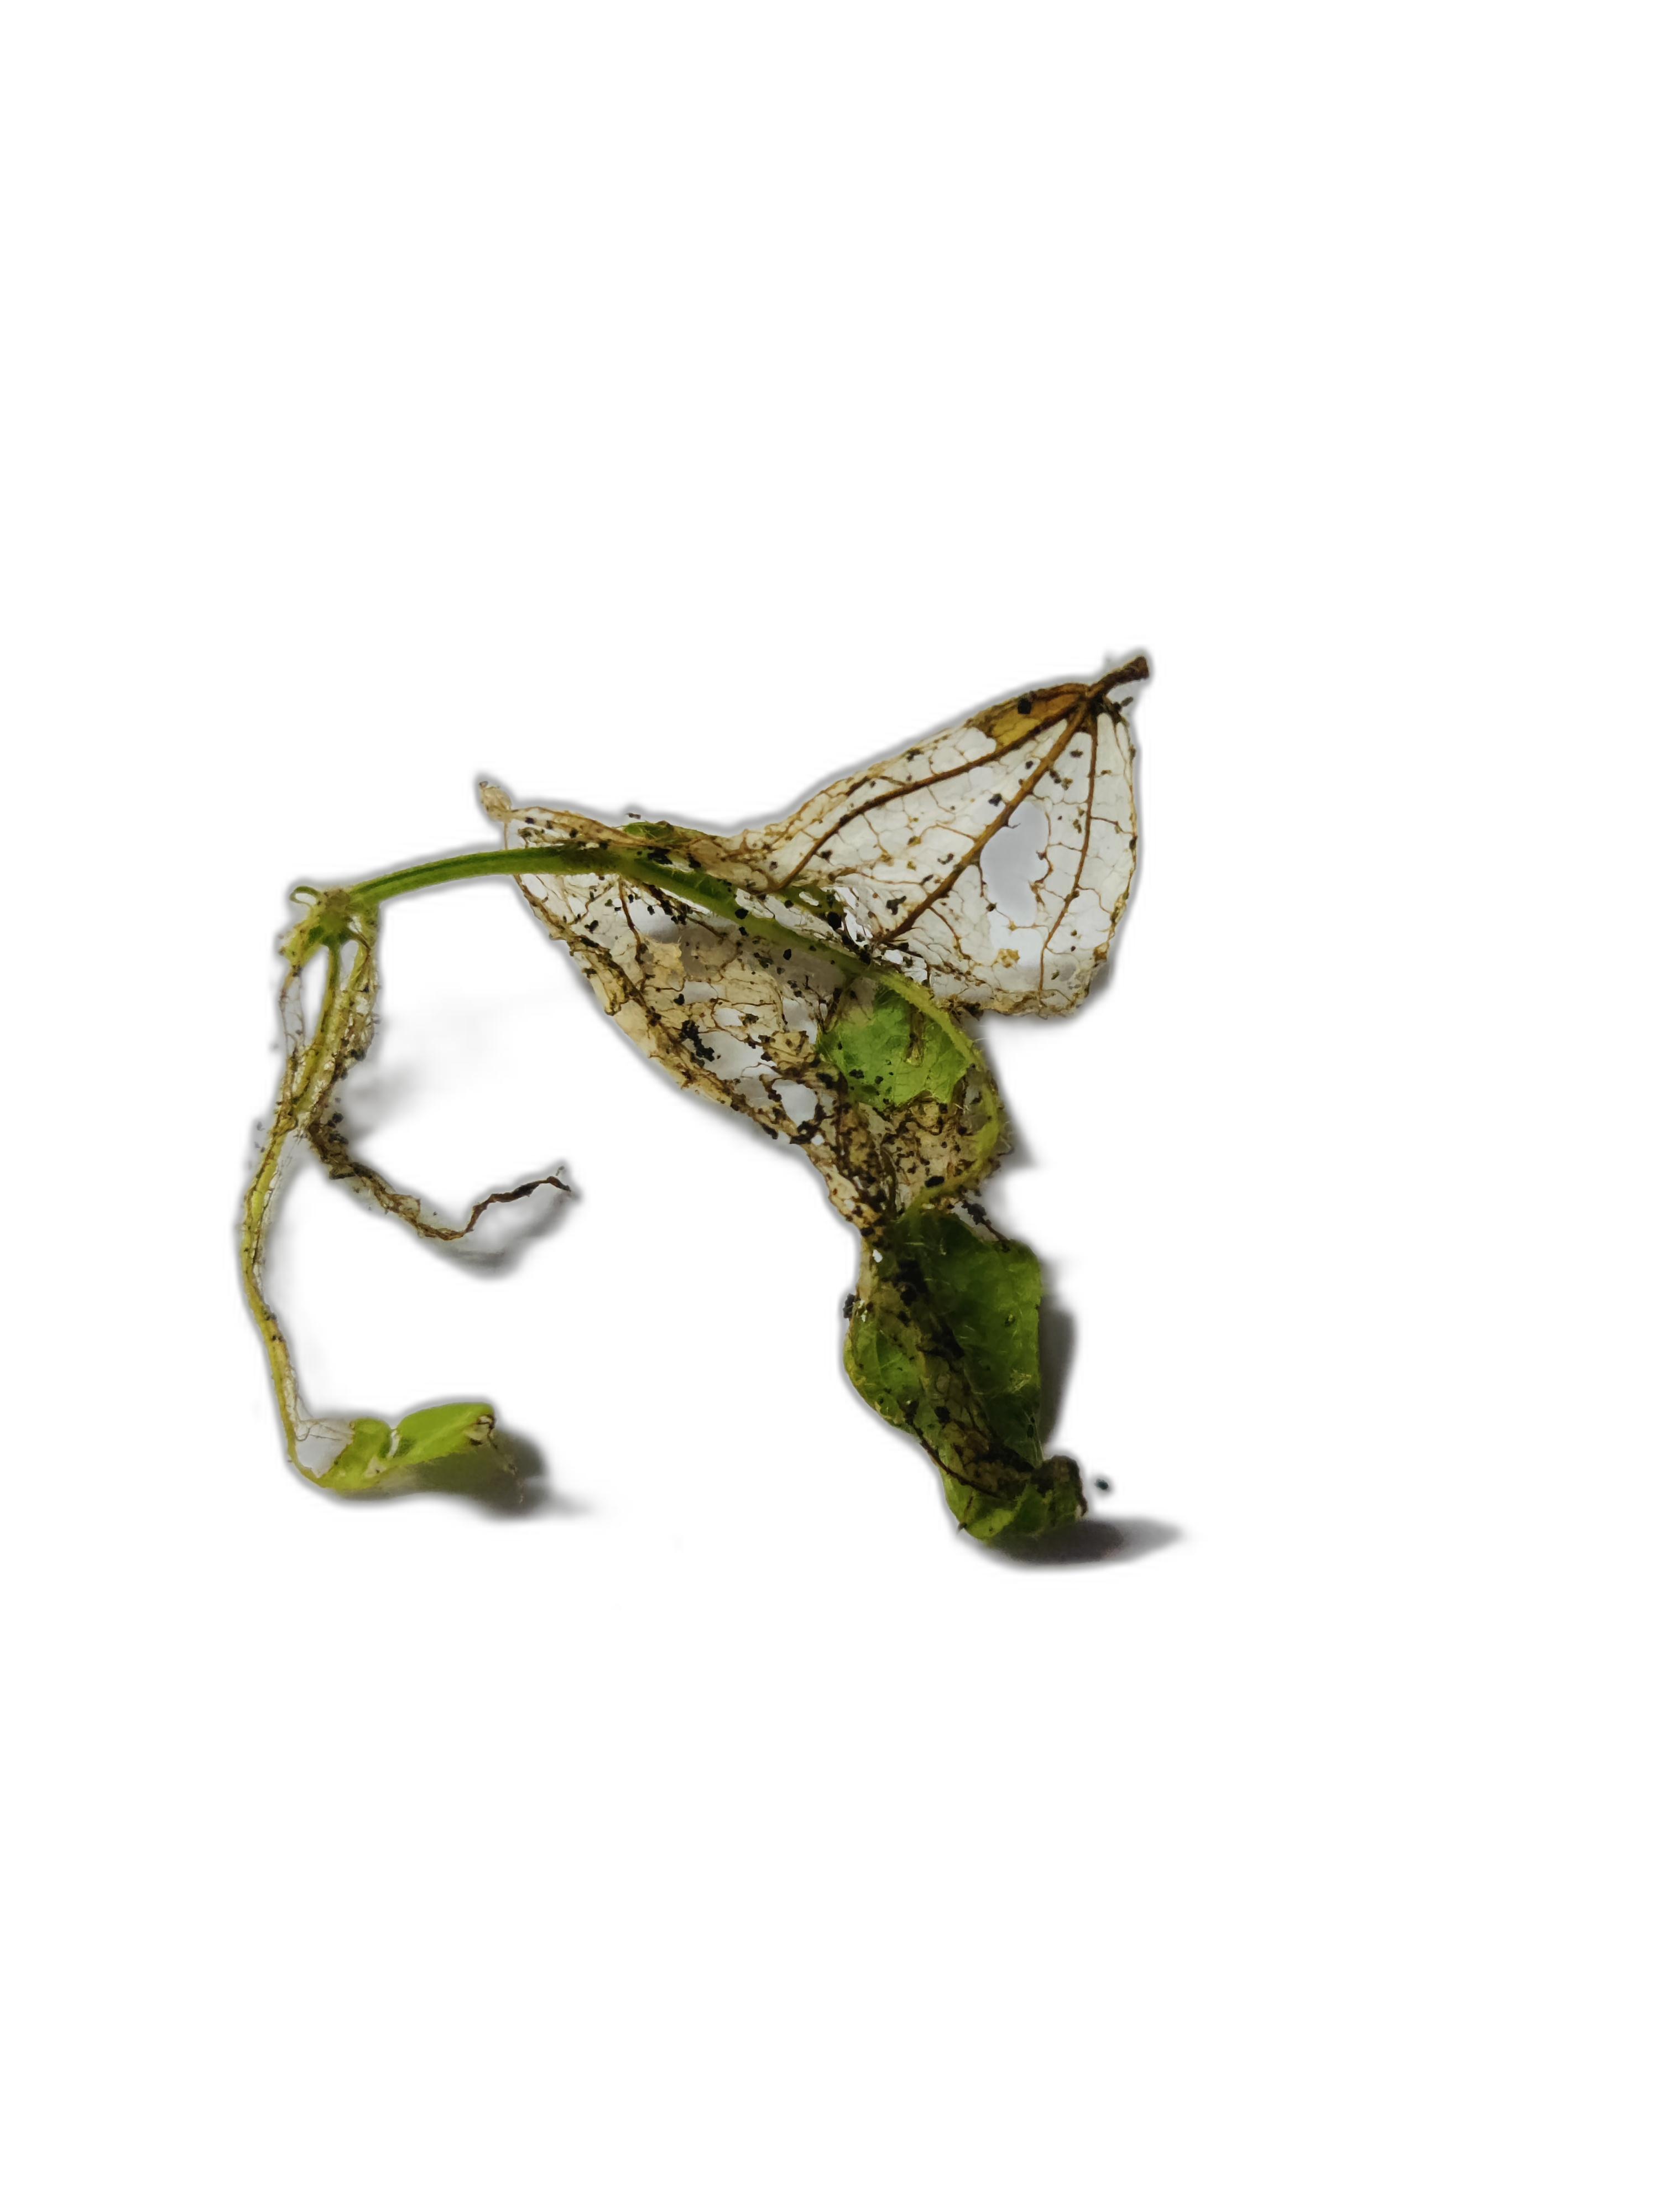
Label: Insect